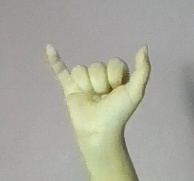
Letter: ya